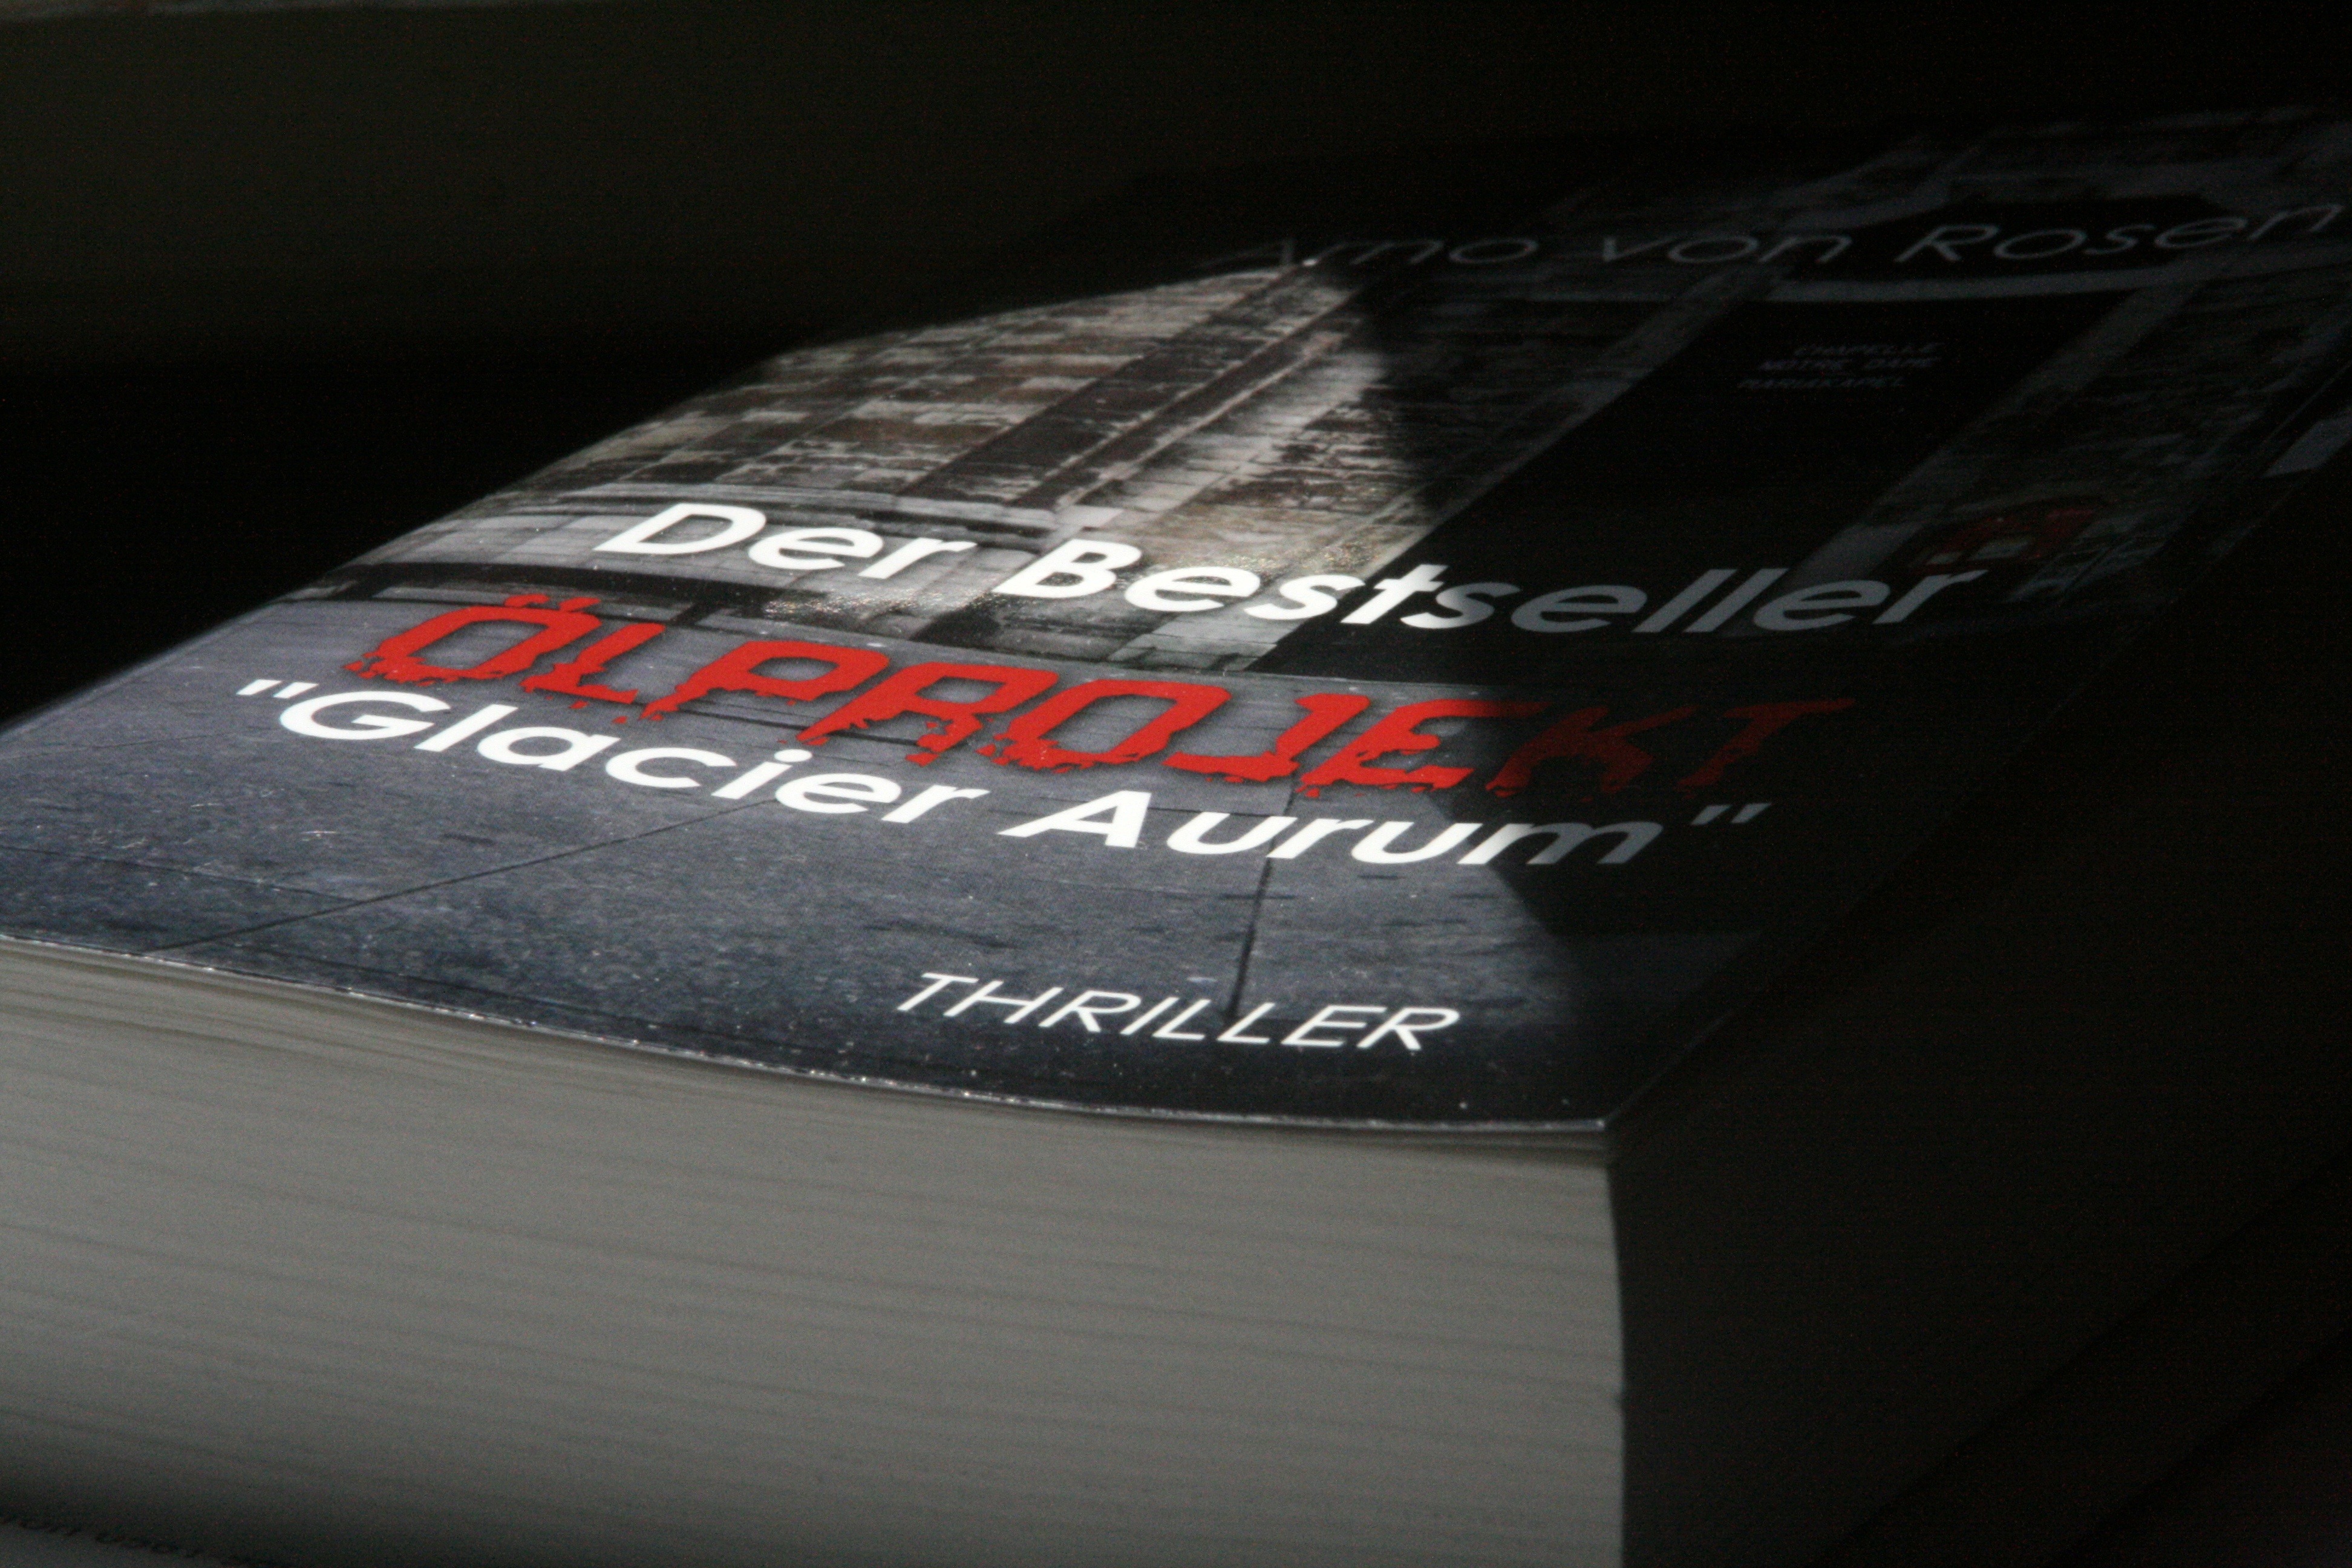
book, read, creative, shadow, craft, black, tire, brand, font, leave, pressure, automotive tire